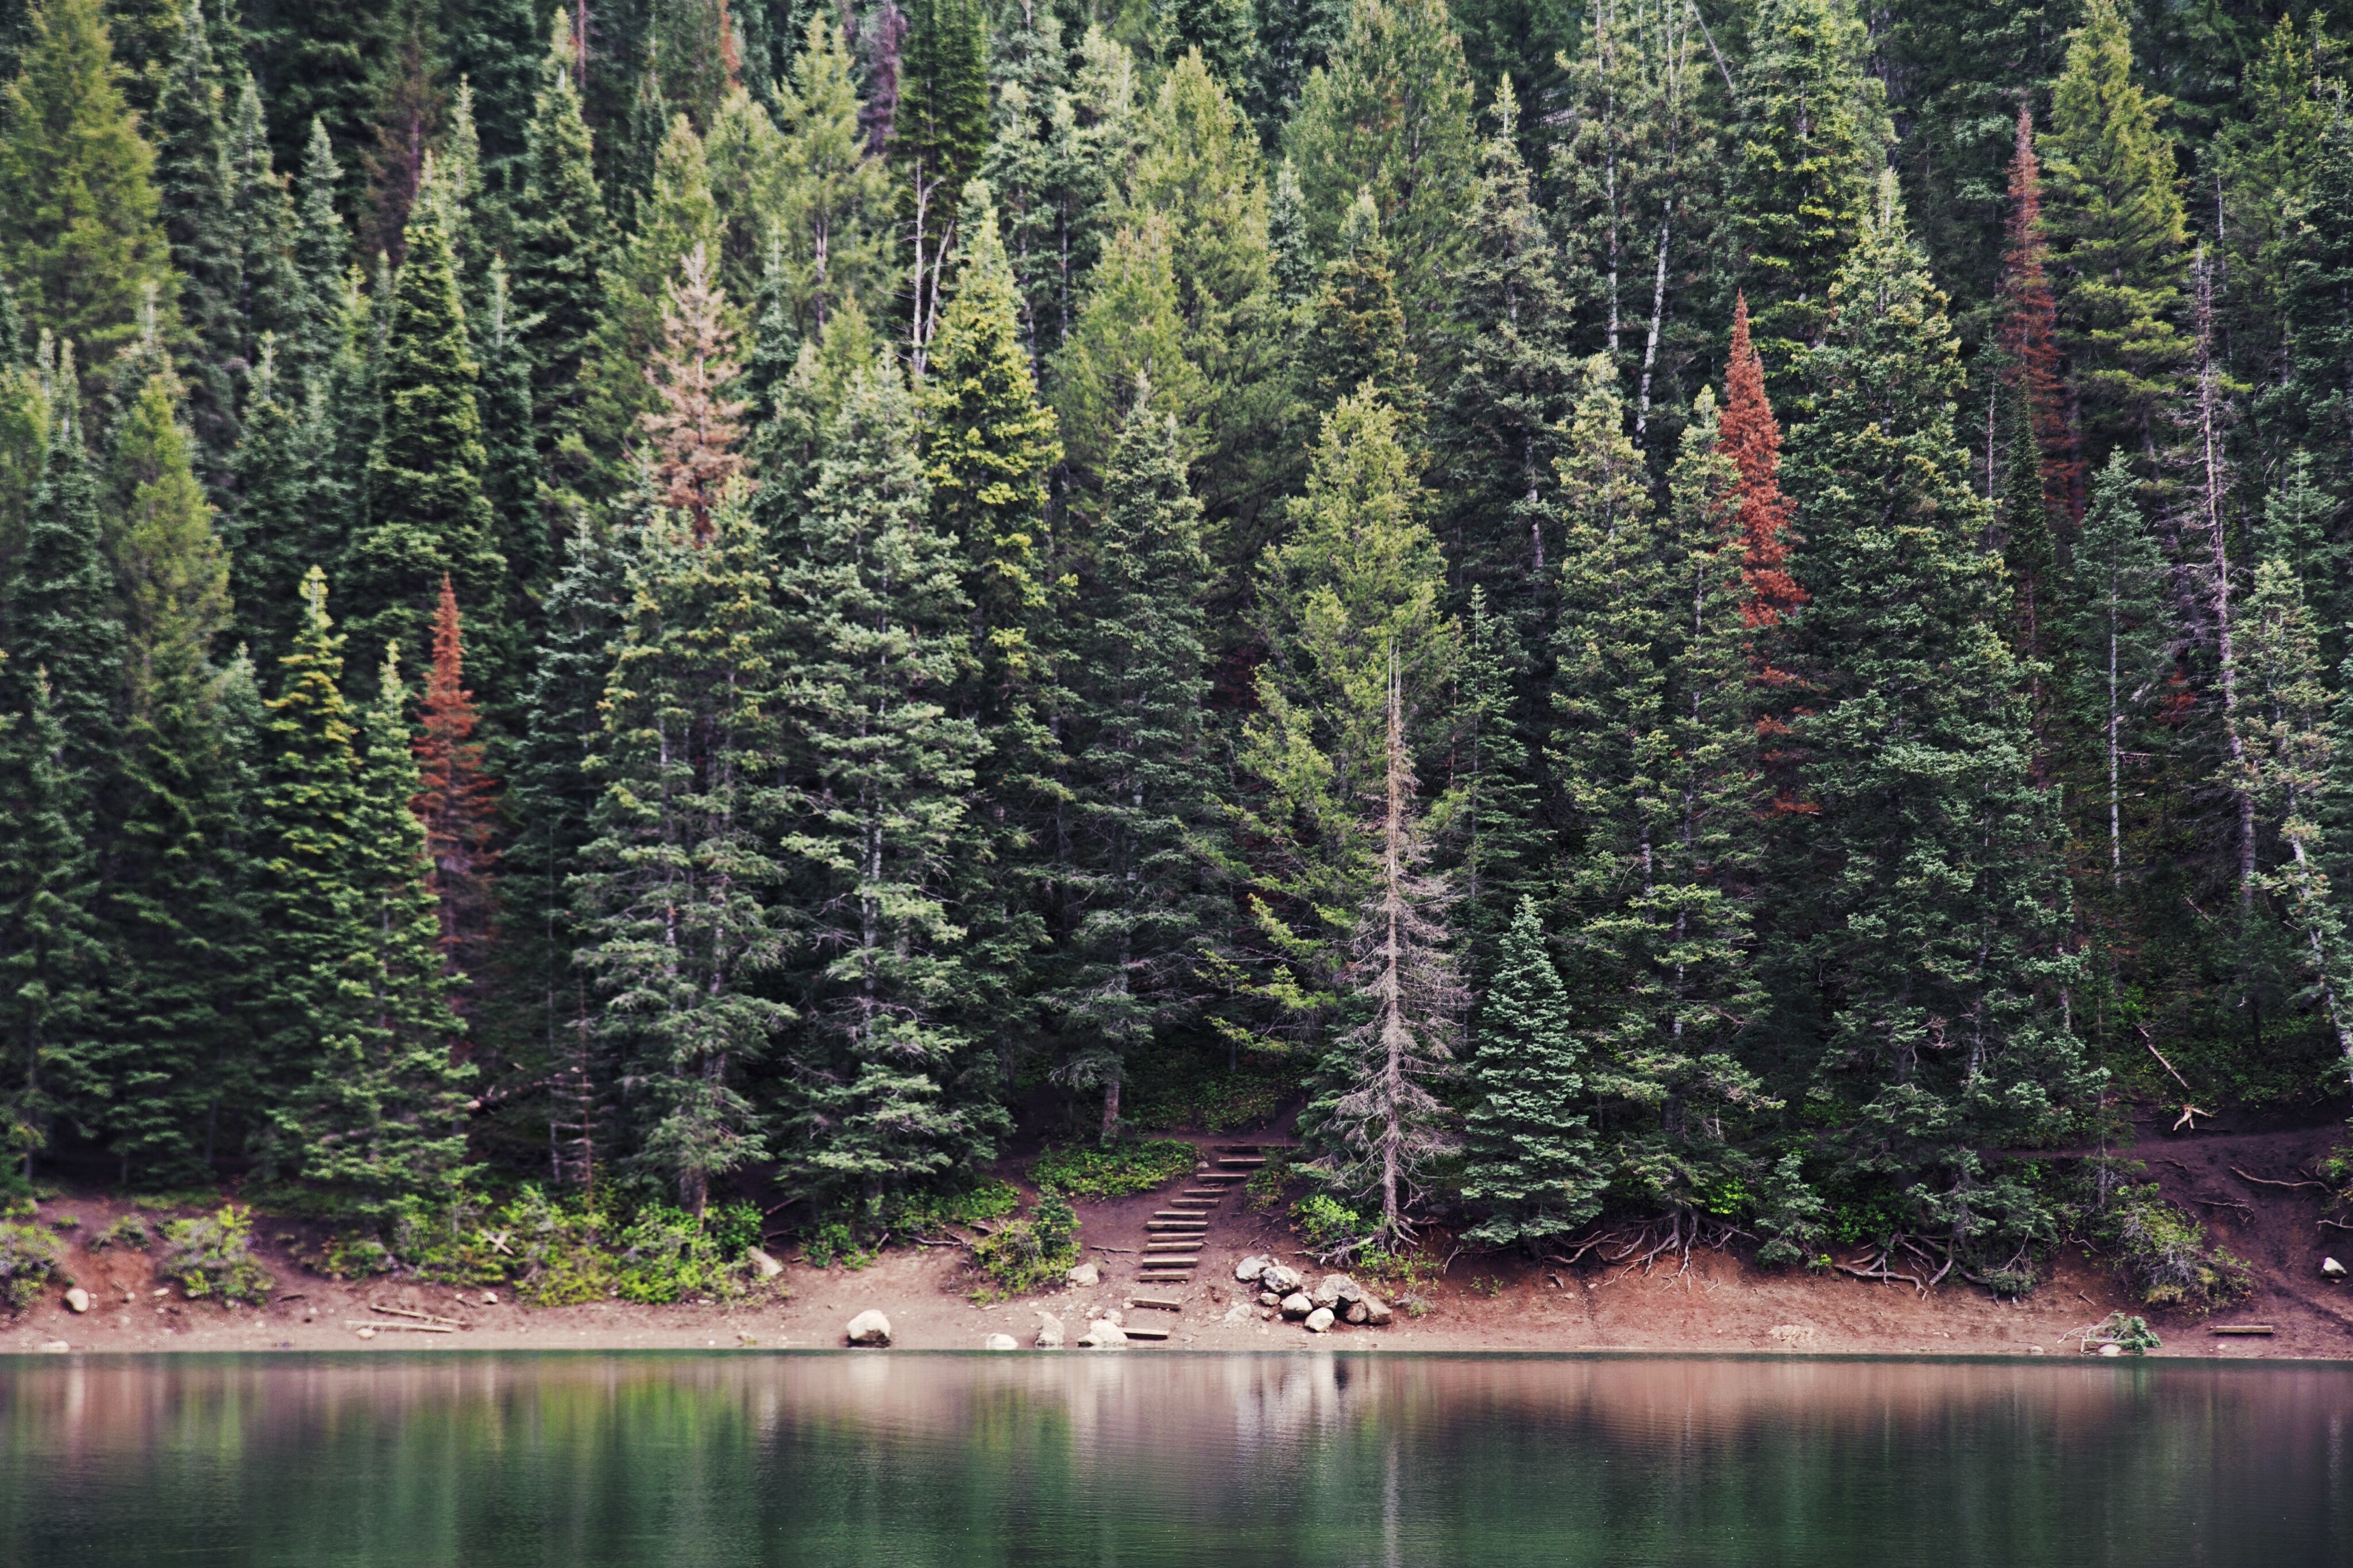
landscape, tree, forest, wilderness, plant, flower, lake, pond, reflection, evergreen, fir, conifer, spruce, wetland, woodland, habitat, larch, ecosystem, biome, natural environment, woody plant, temperate broadleaf and mixed forest, temperate coniferous forest